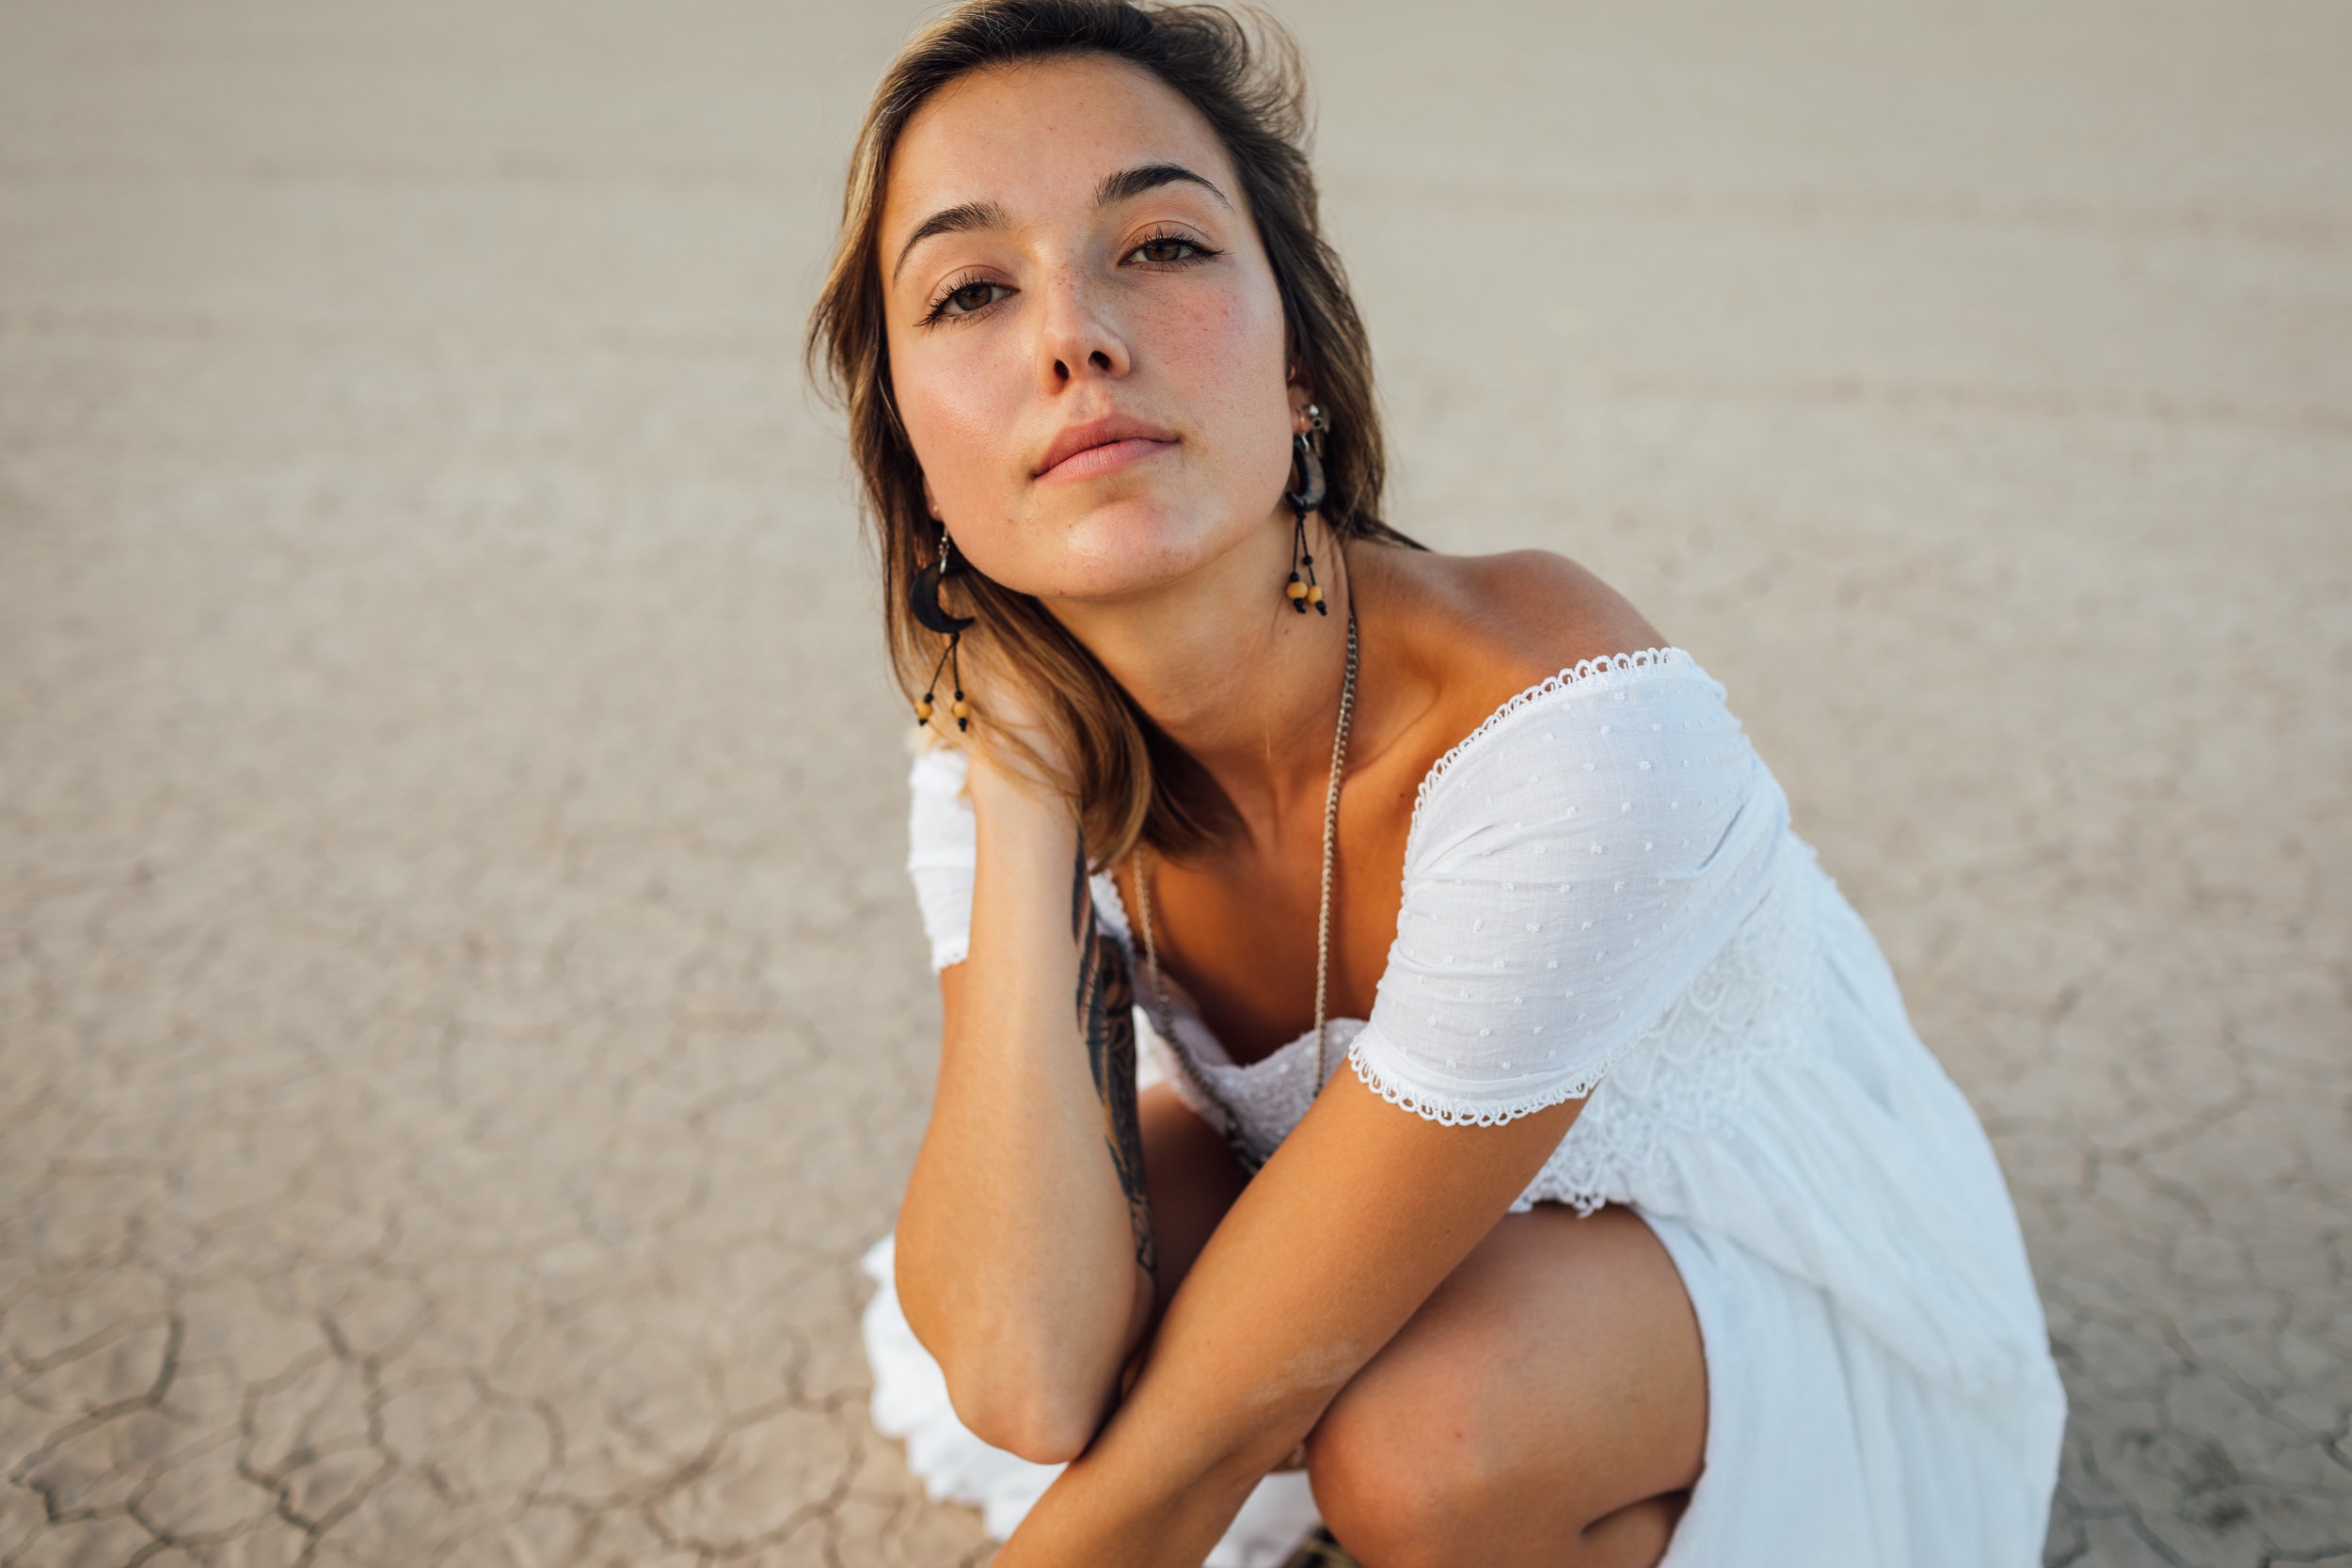
hand, person, girl, woman, photography, female, leg, portrait, model, finger, profession, clothing, lady, hairstyle, human body, posing, thigh, skin, beauty, abdomen, photo shoot, portrait photography, human positions, art model, supermodel